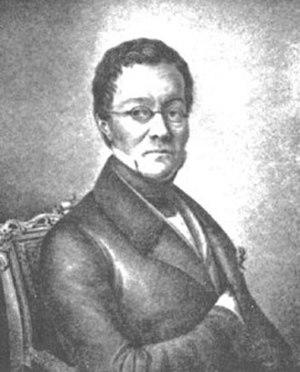
Joseph Maria Franz Anton Hubert Ignaz de Salm-Reifferscheidt-Dyck, comte puis prince de Salm-Dyck, est un botaniste et un artiste allemand, né le 4 septembre 1773 au château de Dyck bei Neuss près de Neuss et mort le 21 mars 1861 à Nice.